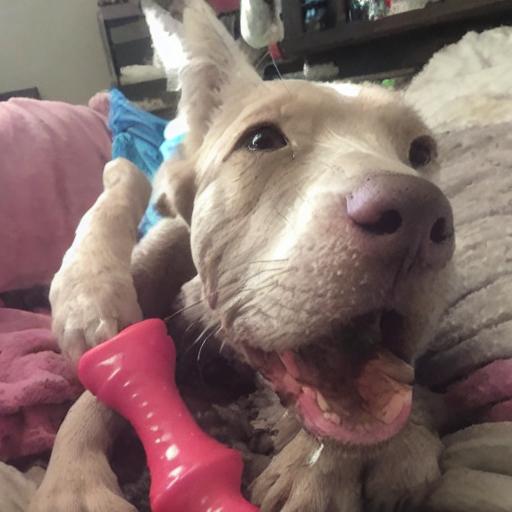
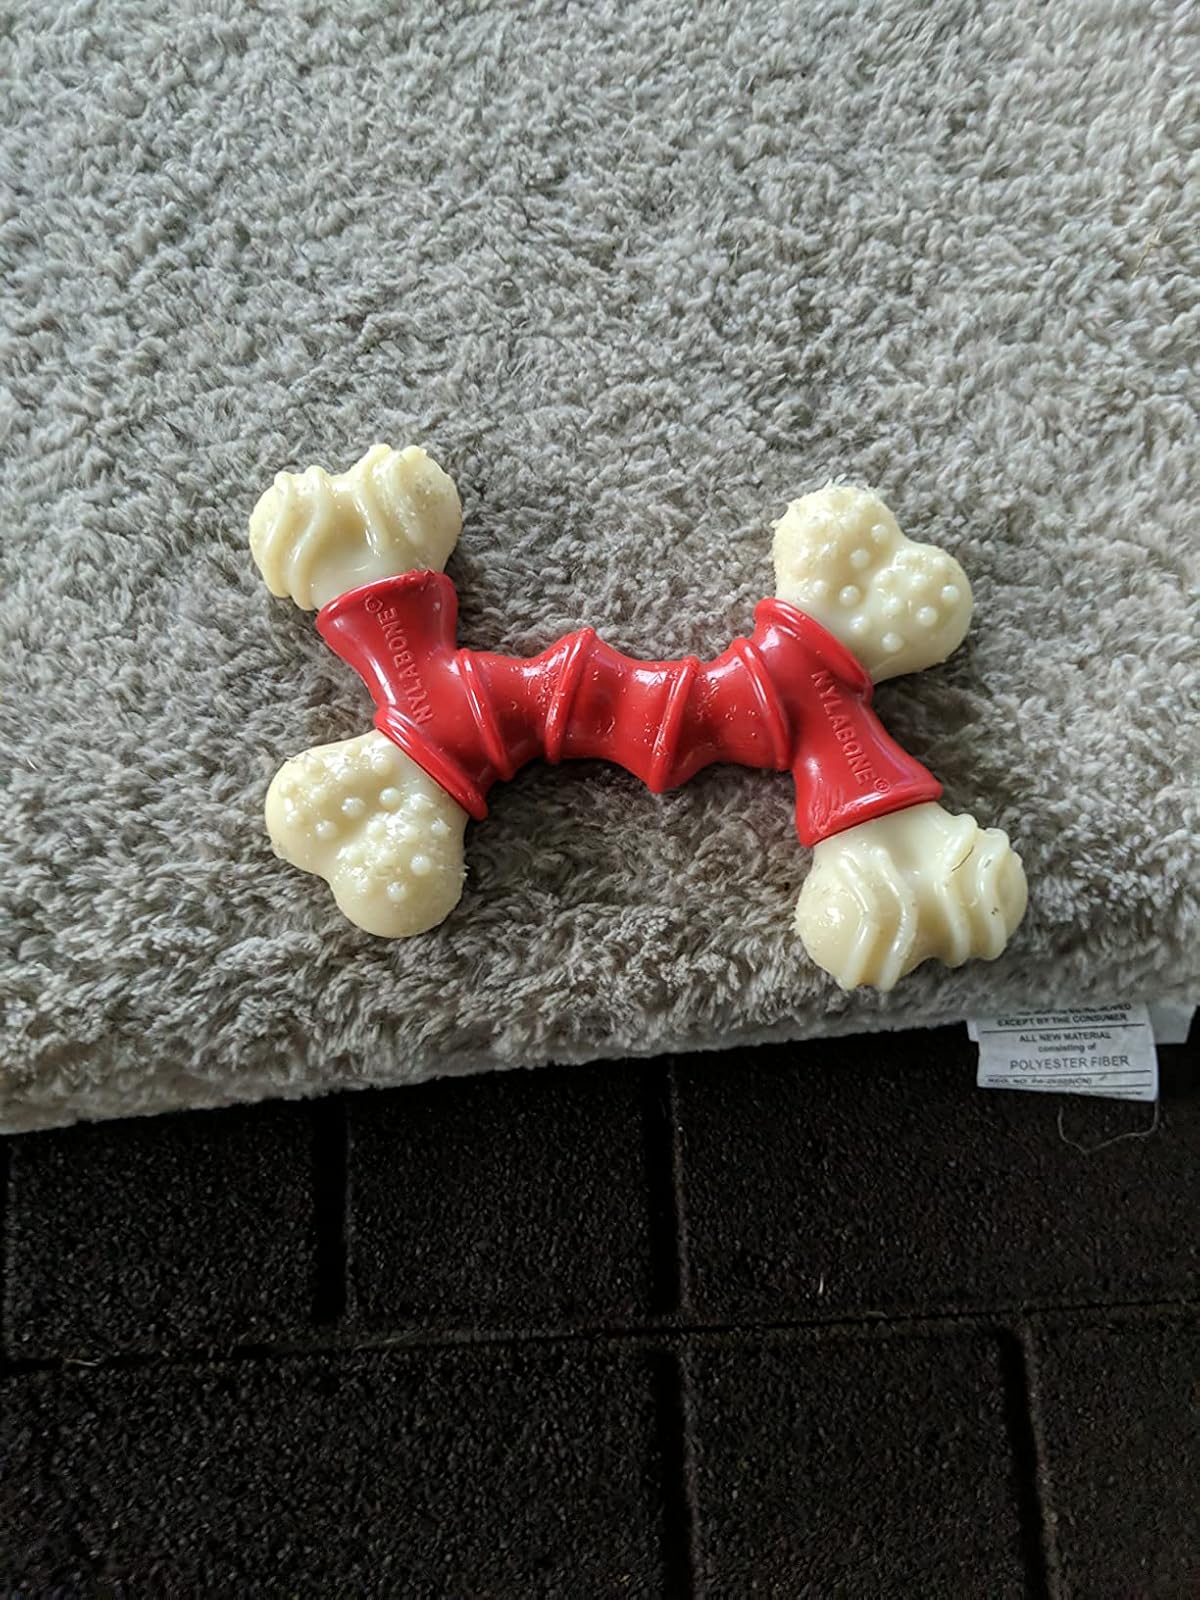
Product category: items_toy
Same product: no